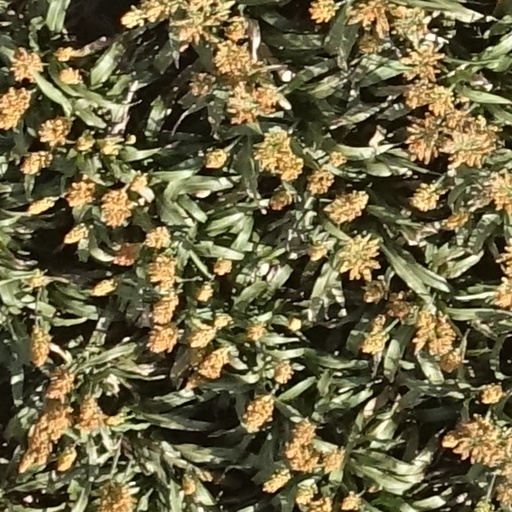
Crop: sorghum